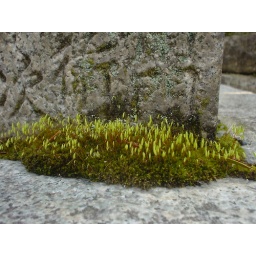
Moss at the base of a stone discovered in Japan.